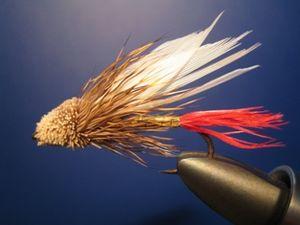
La pêche à la mouche est à la fois une activité de pleine nature, un loisir et un sport qui consiste à pêcher un poisson avec un leurre nommé mouche de pêche qui dans la plupart des cas représente soit un insecte, soit sa larve.
On appelle mouche toute imitation, généralement d'insectes, aquatiques la plupart du temps, utilisée par les pêcheurs à la mouche.